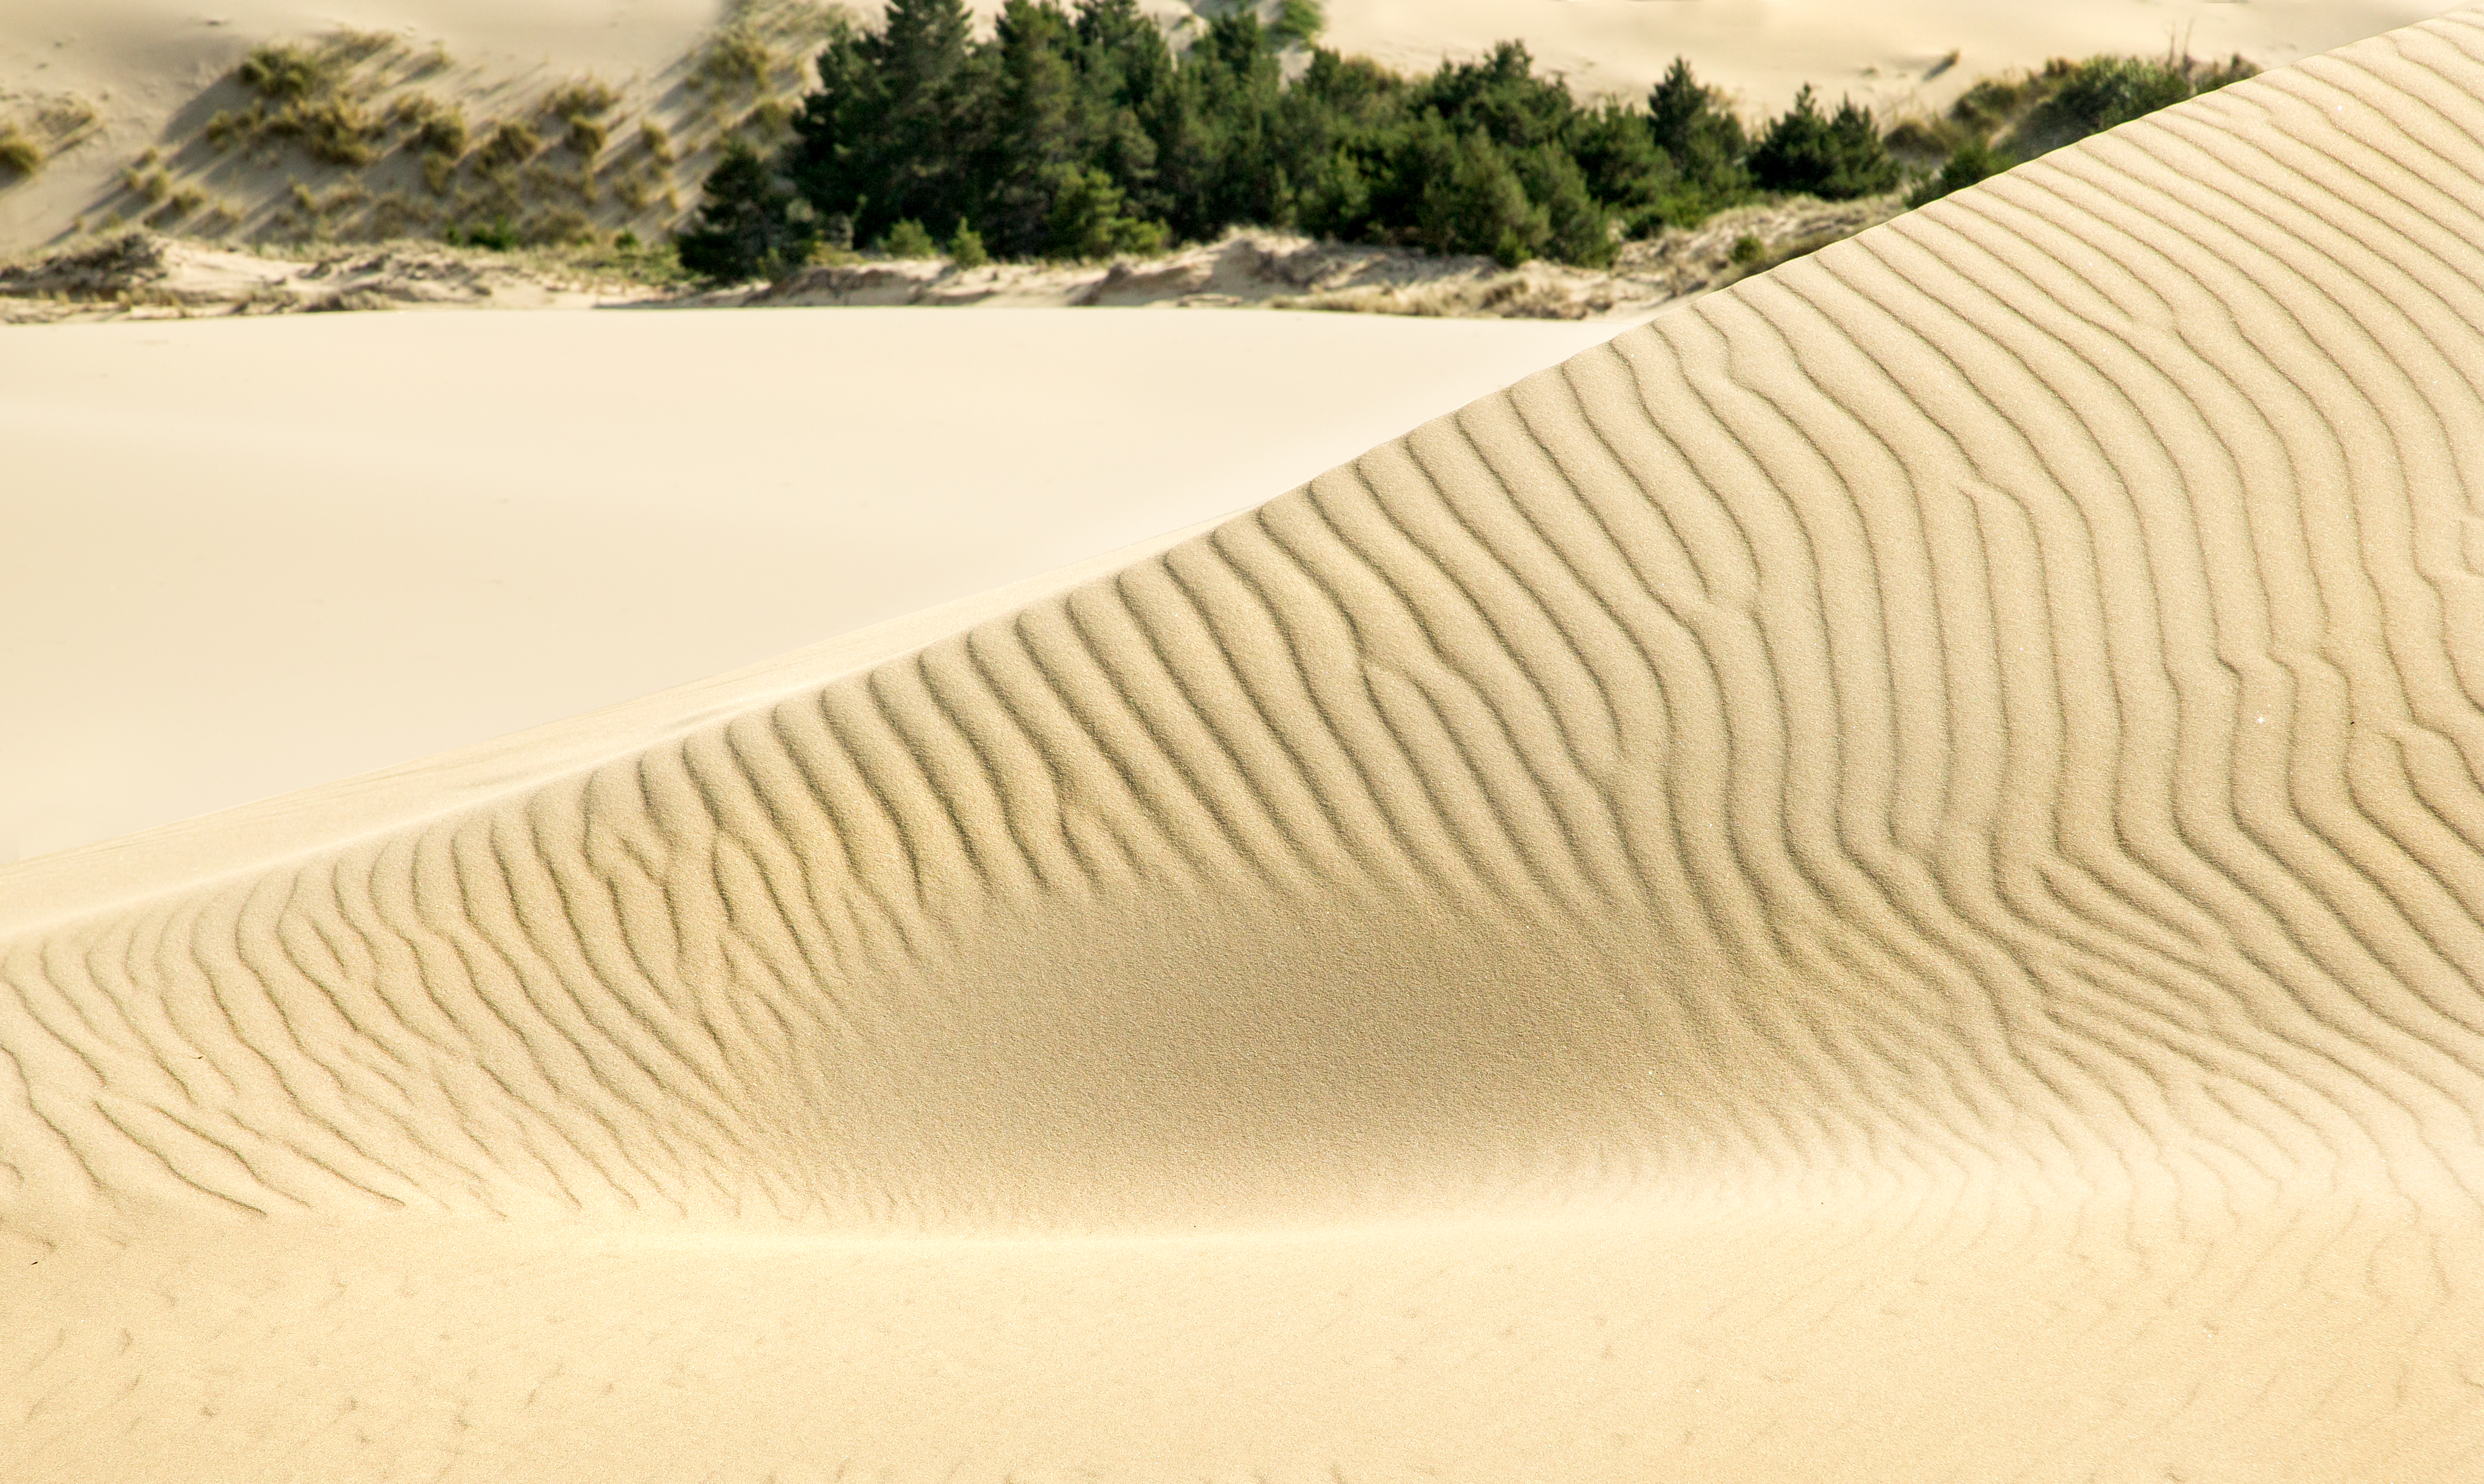
landscape, sand, desert, dune, pattern, yellow, material, sanddunes, habitat, sahara, wadi, oregon, oregoncoast, thechallengegame, landform, erg, natural environment, geographical feature, aeolian landform